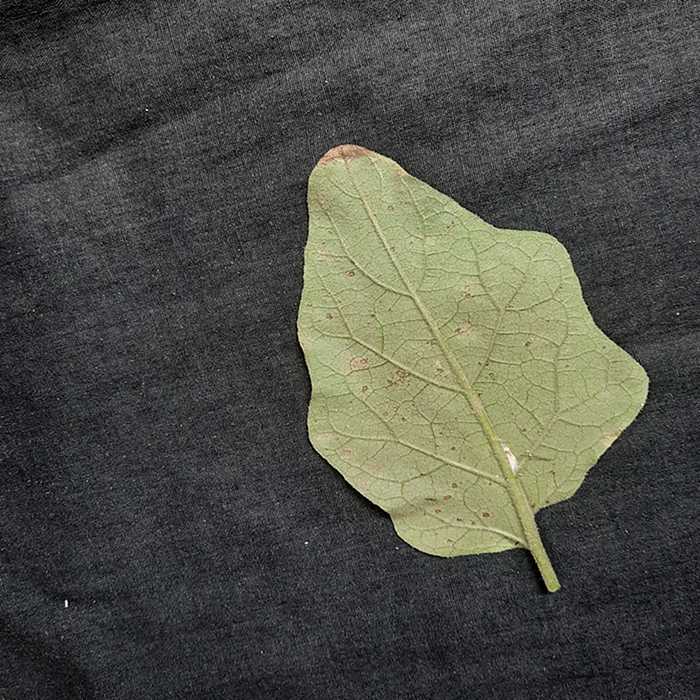
Plant: Eggplant
Label: Eggplant Cercopora leaf spot